November 13–21, 2014 North American winter storm

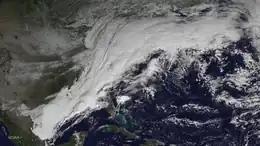
Satellite image of the winter storm on November 17

The November 13–21, 2014 North American winter storm (given the code name Knife by local governments and colloquially nicknamed Snow-vember) was a potent winter storm and particularly severe lake-effect snowstorm that affected the United States, originating from the Pacific Northwest on November 13, which brought copious amounts of lake-effect snow to the Central US and New England from November 15 until November 21, when the system departed the East Coast of the United States. The snowstorm elicited an enormous response from emergency crews and the National Guard, requiring more manpower than any other snowstorm in the history of New York state, as it buried cars and stranded thousands of people in their homes in Western New York. Eight months after the storm, the snow's remnants still remained in Buffalo, New York.